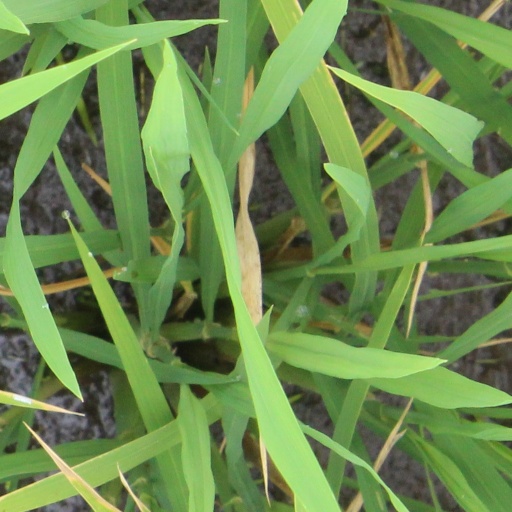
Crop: rice